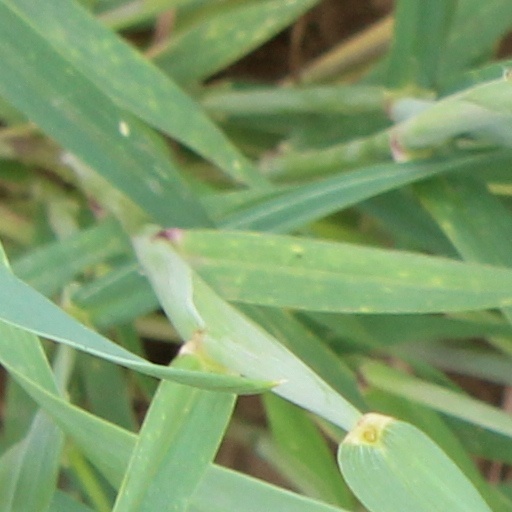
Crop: wheat